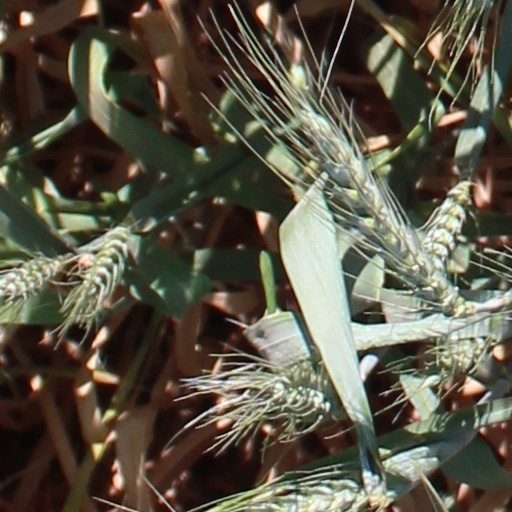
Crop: wheat